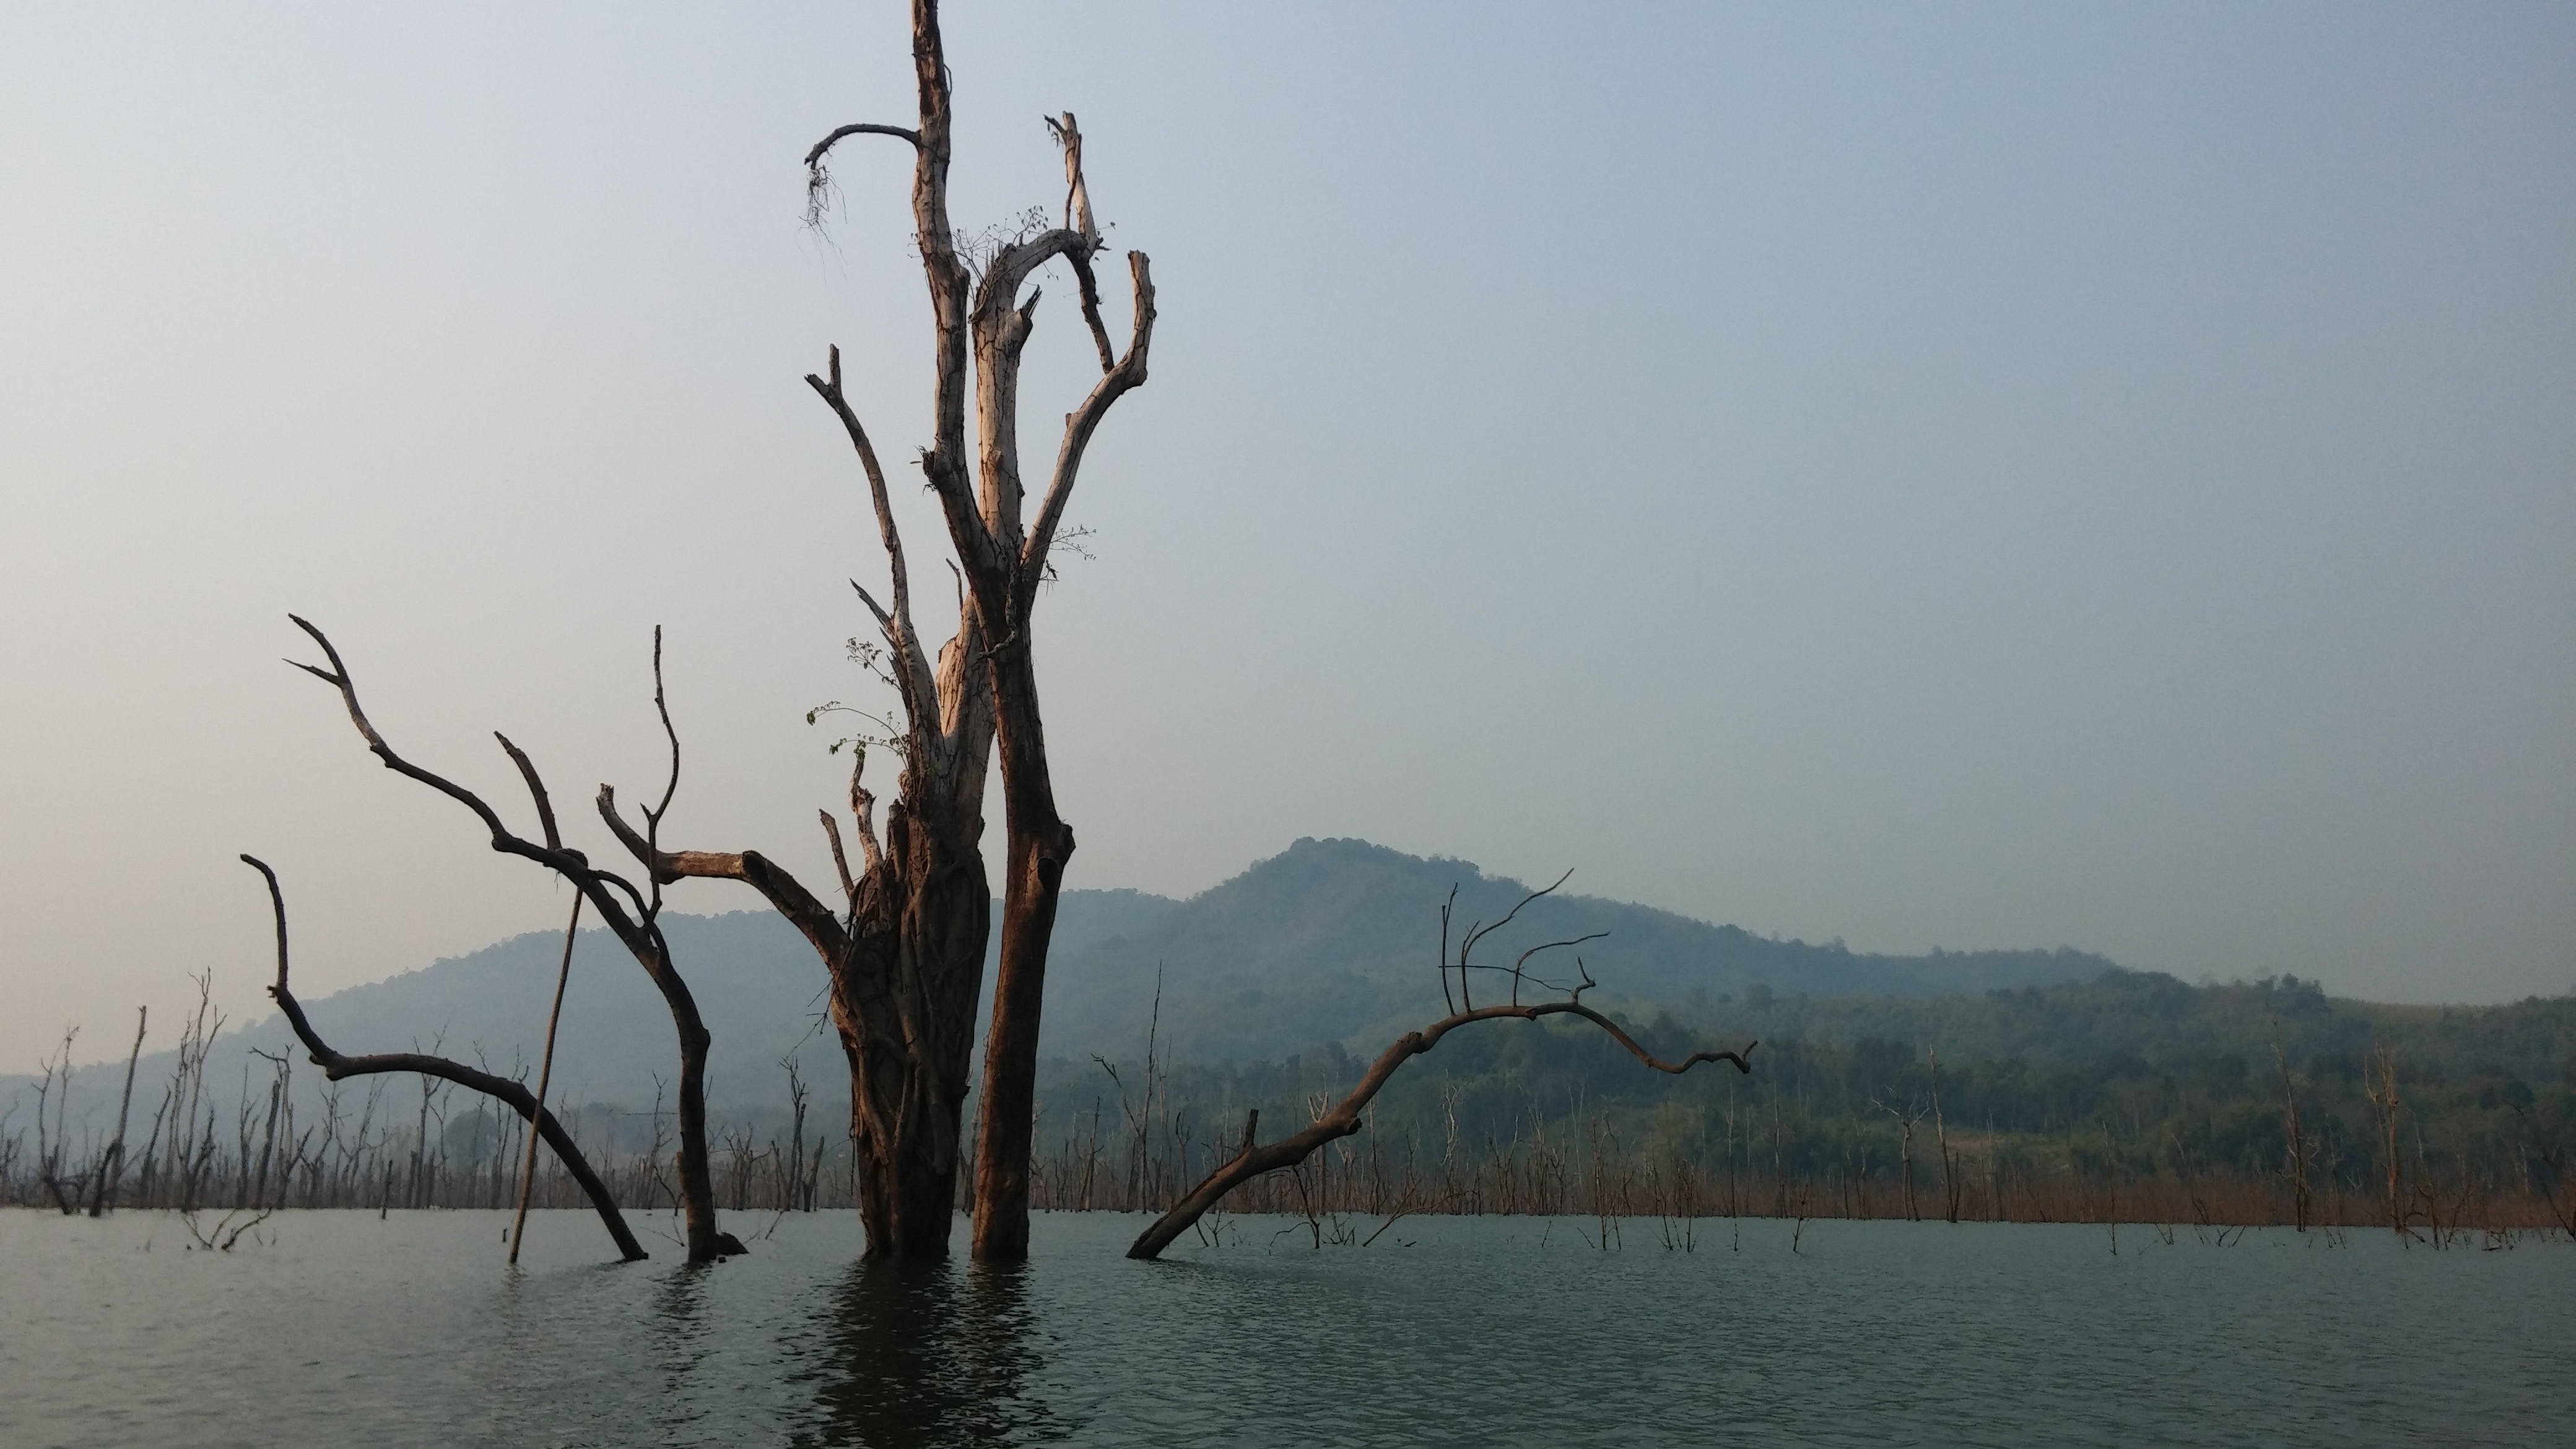
tree, water, nature, wilderness, branch, winter, mist, morning, lake, dawn, river, dusk, reflection, jungle, solar, myanmar, atmospheric phenomenon, woody plant